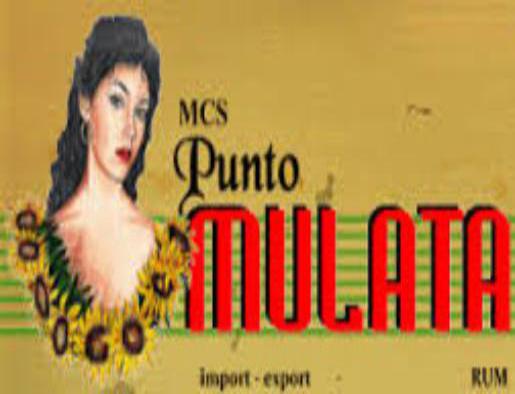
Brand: mulata
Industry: Food